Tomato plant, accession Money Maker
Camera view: tilt-top (135 deg); turntable rotation: 0 degrees
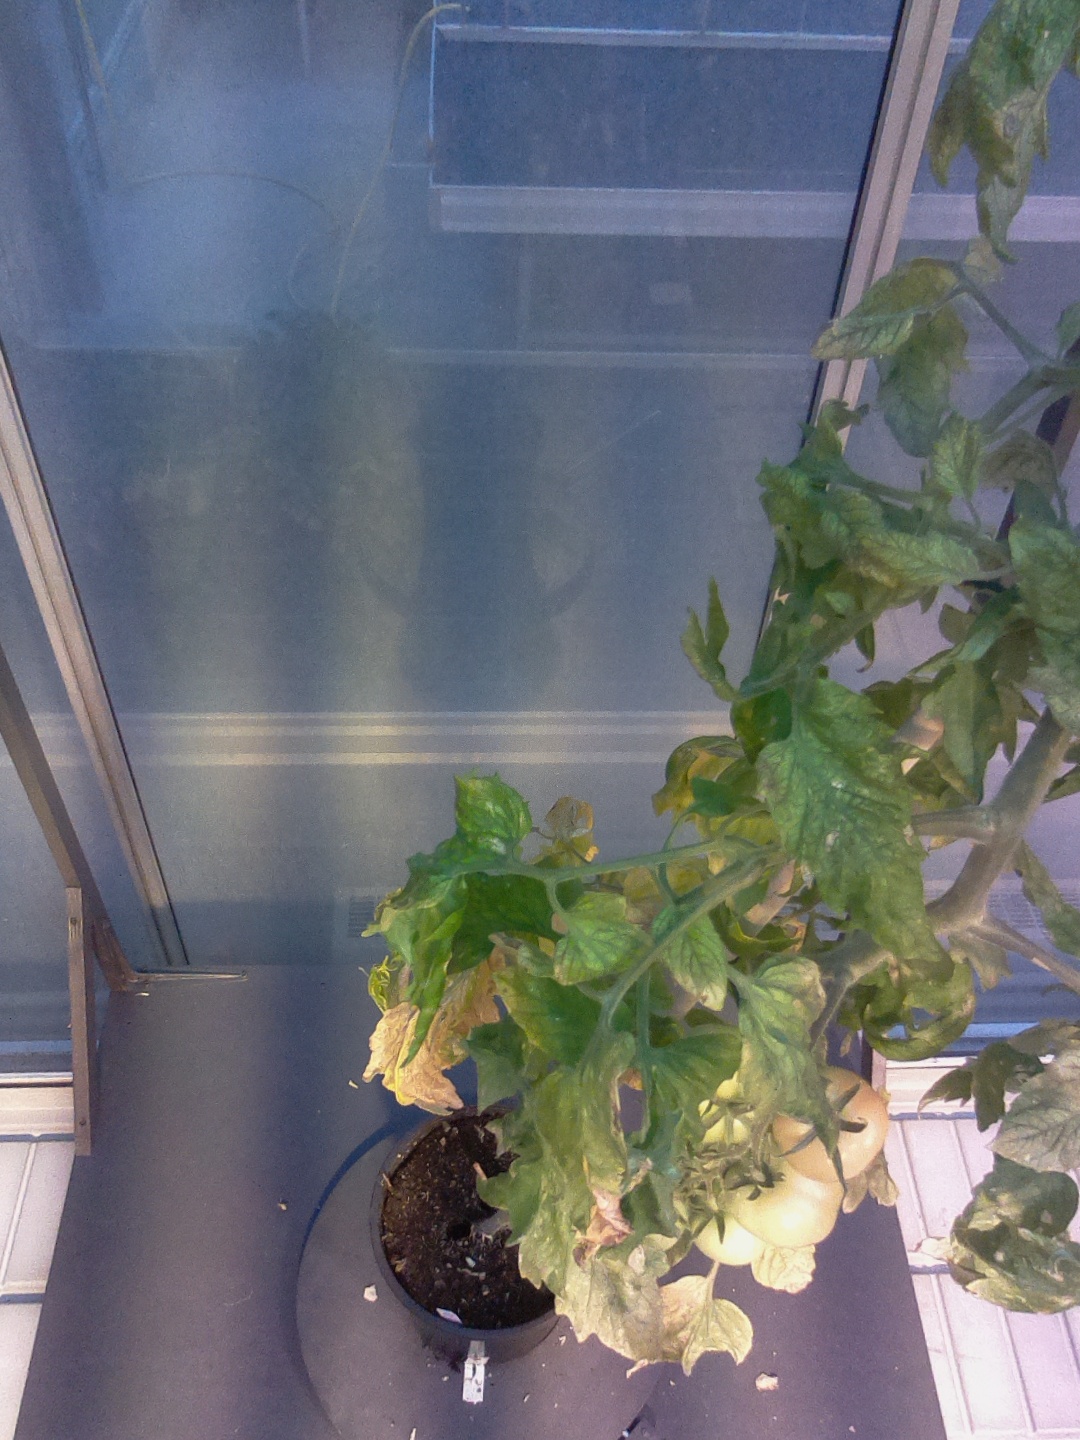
BBCH growth stage 80: fruits start showing typical ripe color (orange -> red)